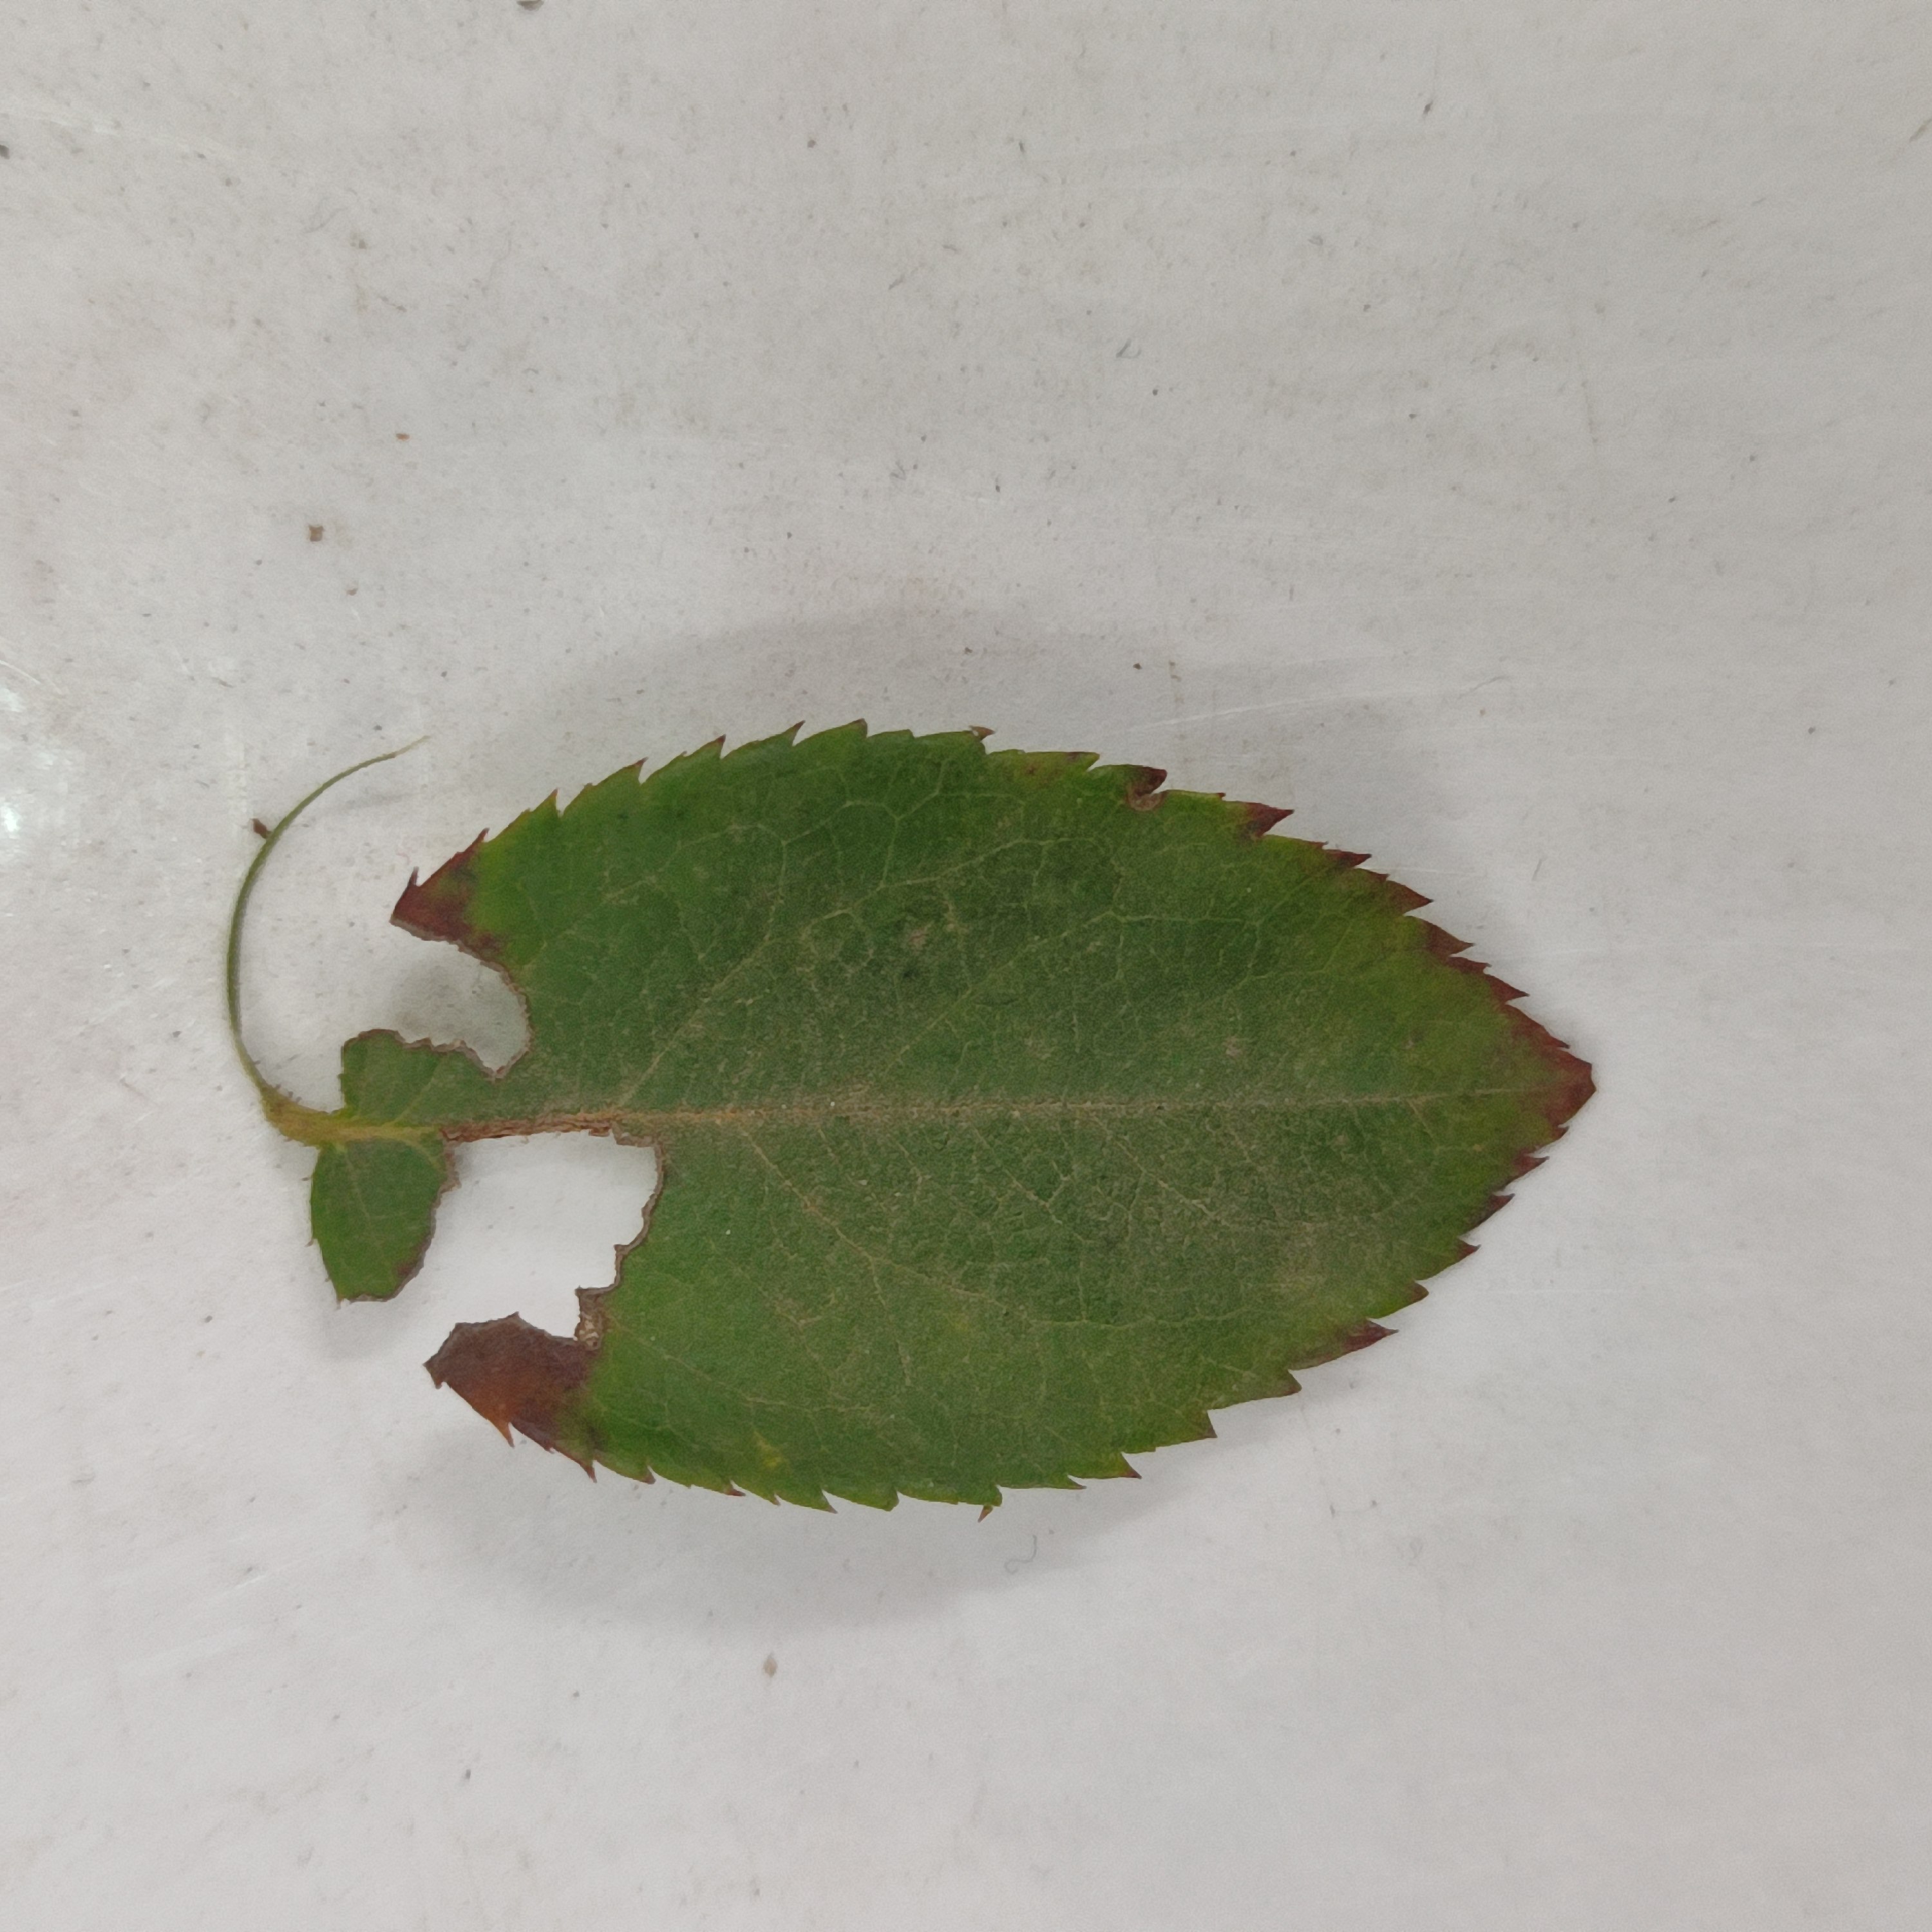
Label: Insect Hole